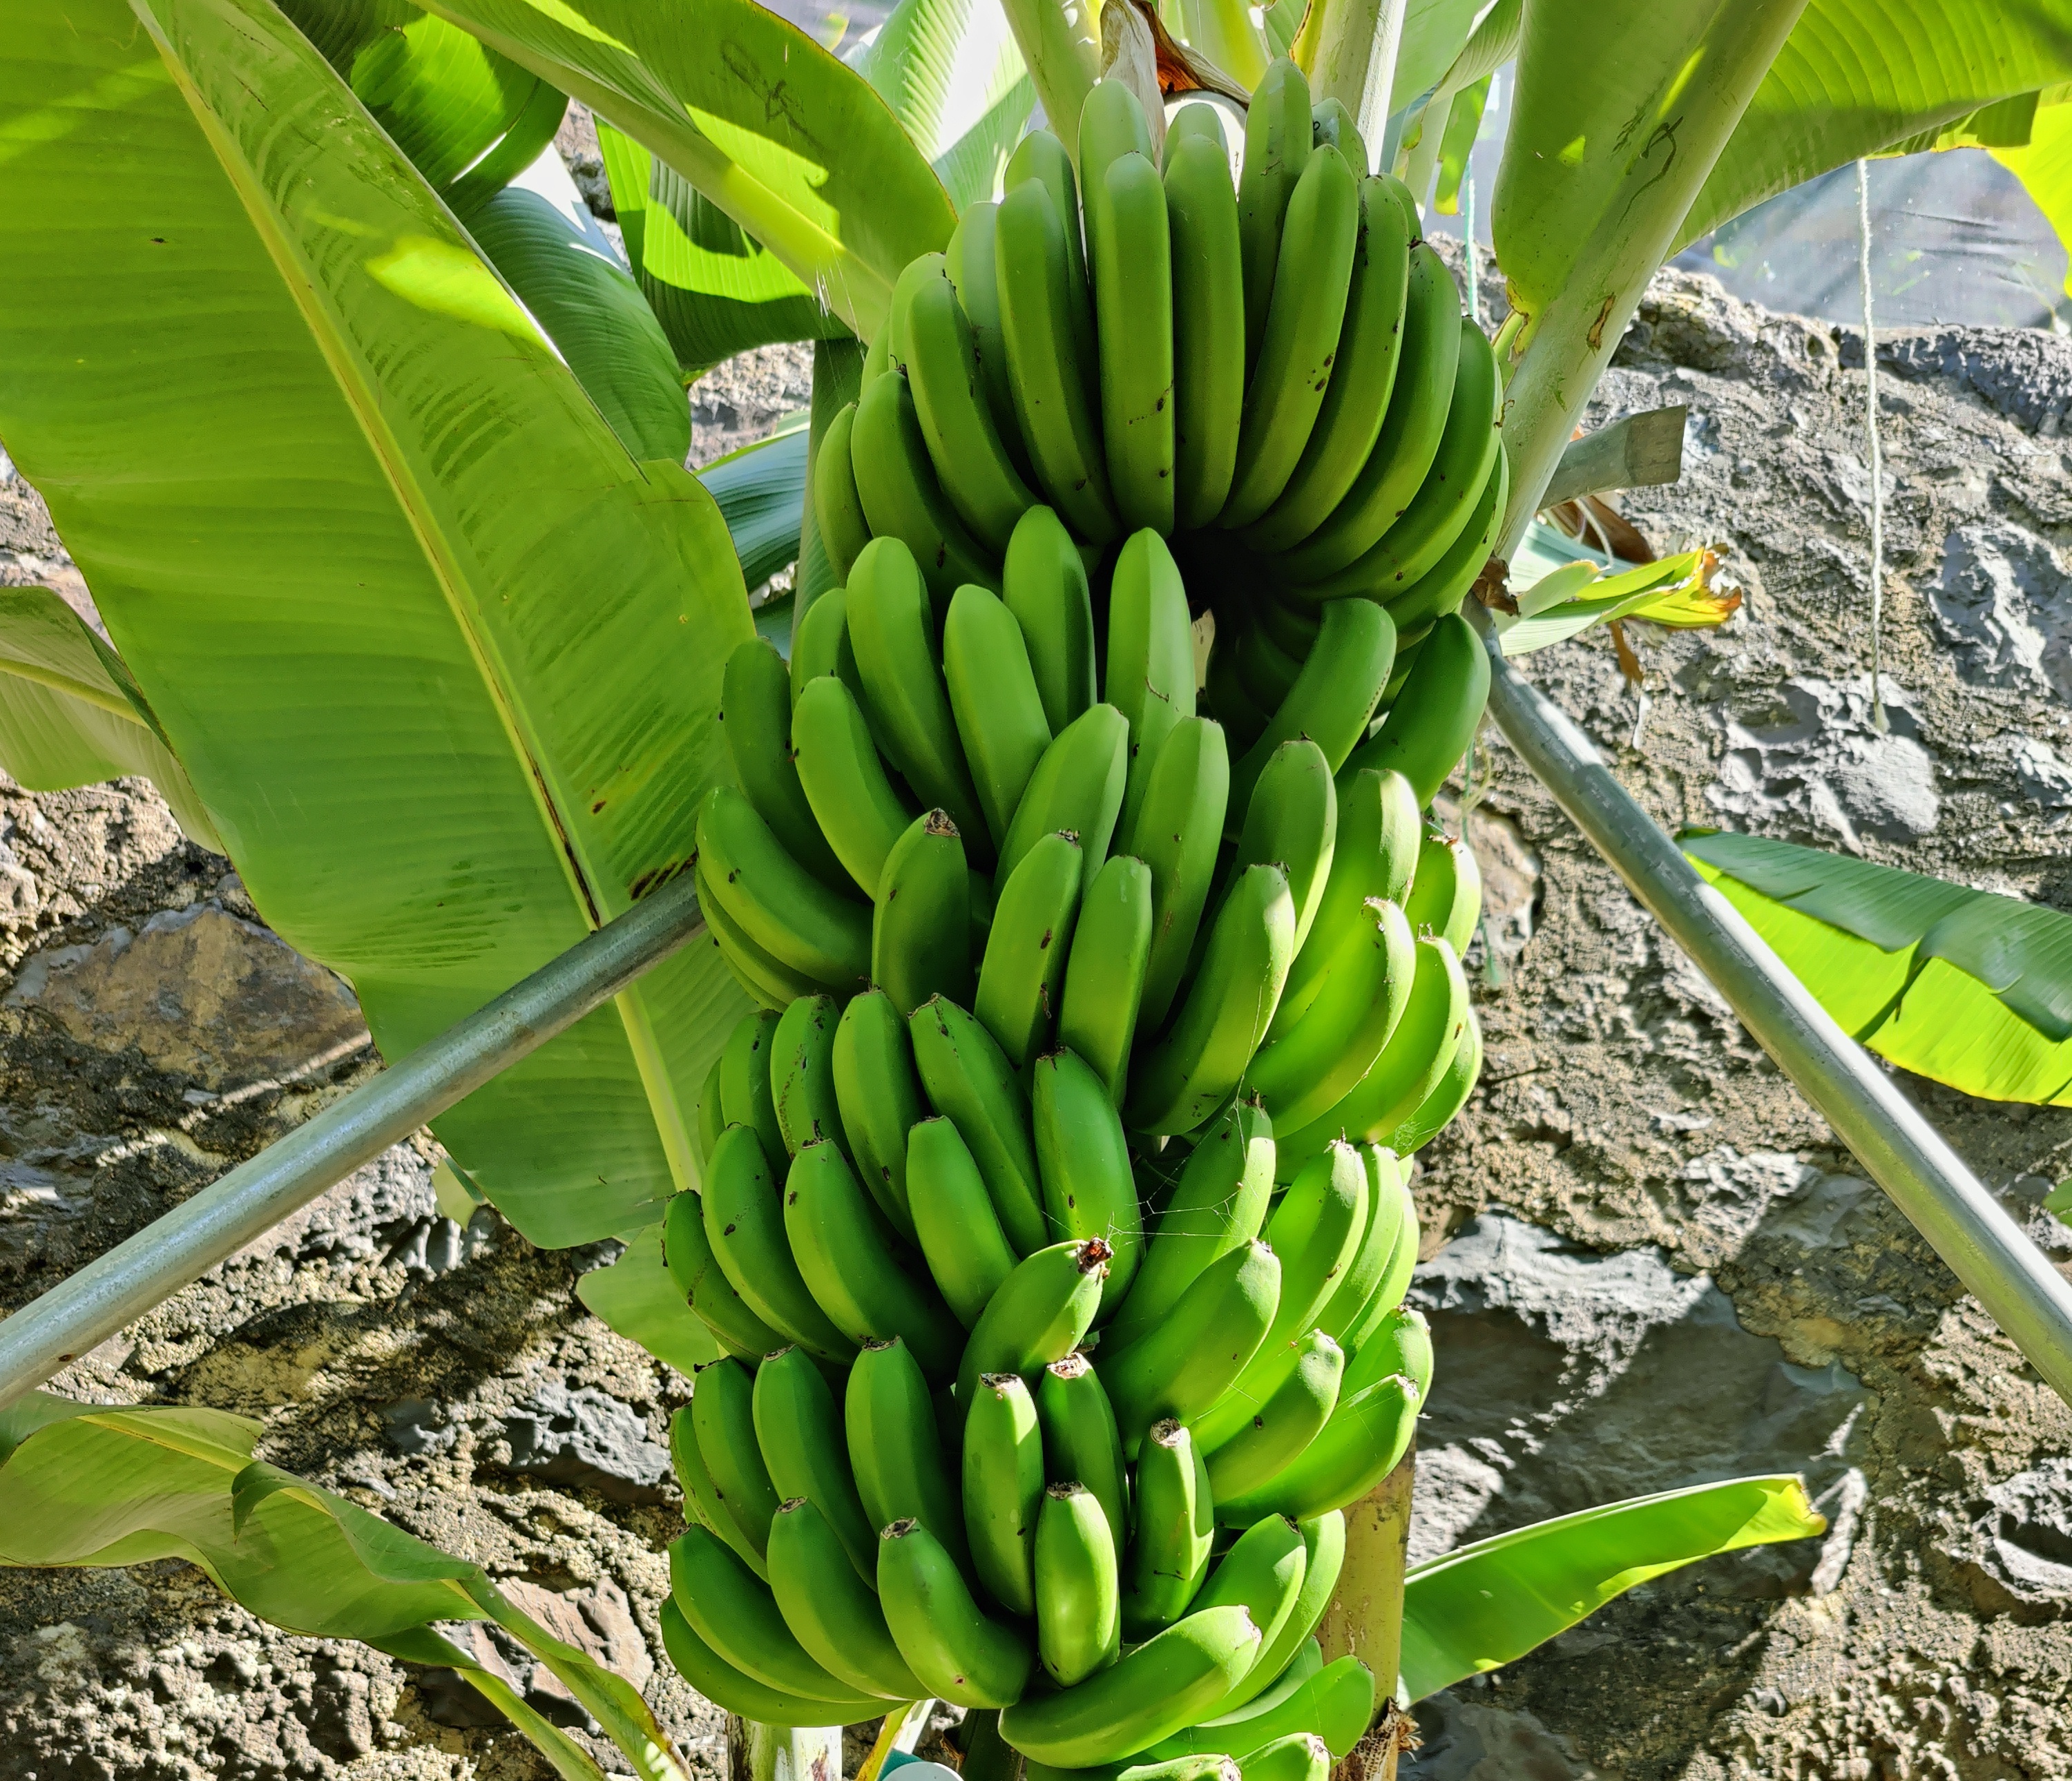
Label: Keep